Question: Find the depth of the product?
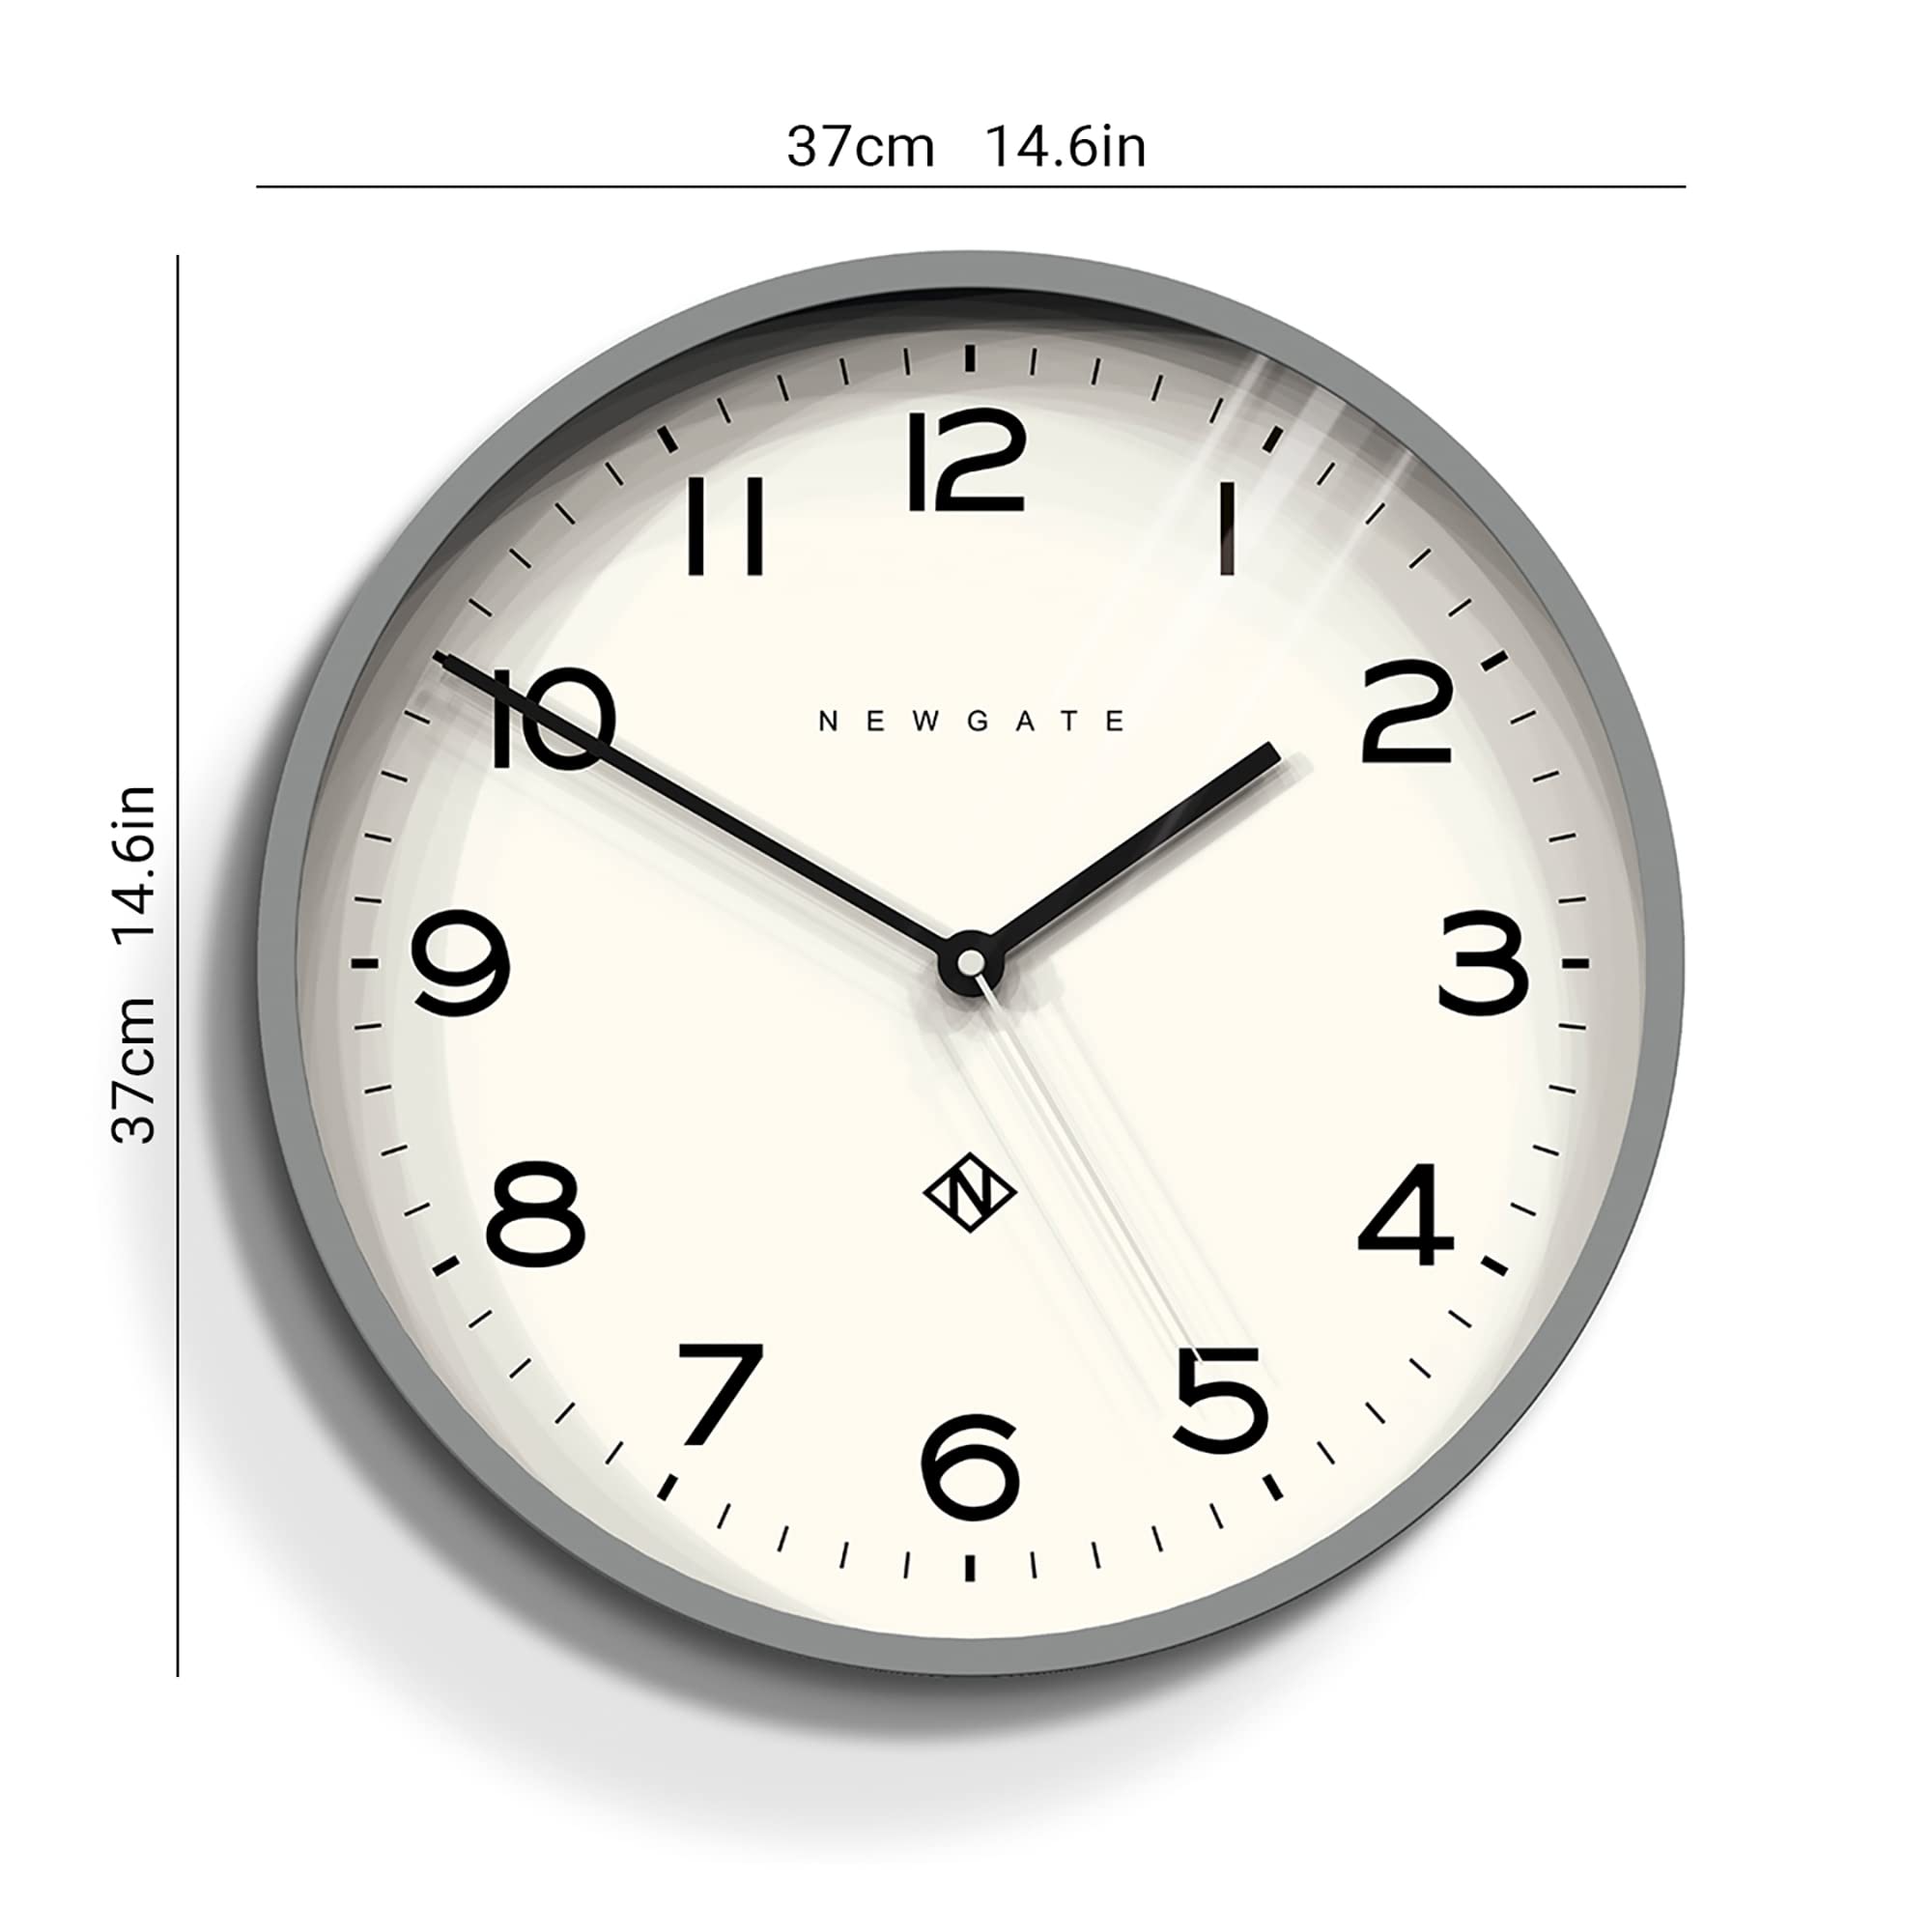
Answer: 14.6 inch